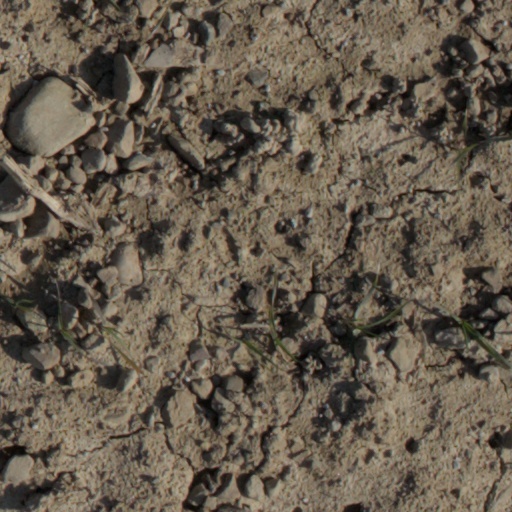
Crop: wheat